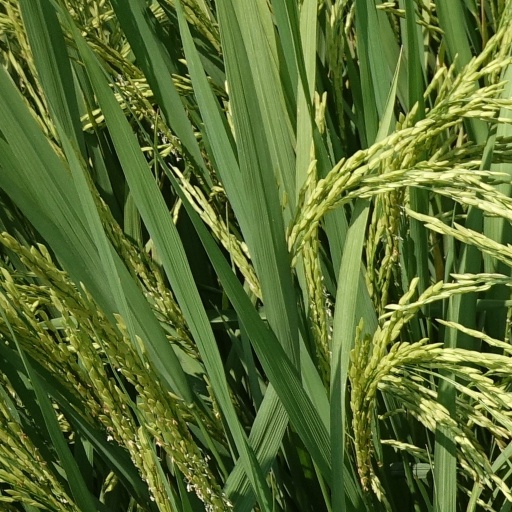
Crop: rice